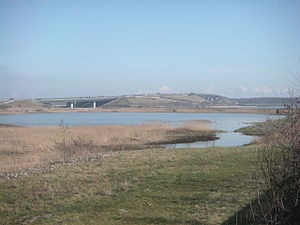
Kalvebodbroerne
Kalvebodbroerne set fra Avedøre Holme
Kalvebodbroerne forbinder Sjælland og Amager. Foto taget fra Avedøre Holme.
Kalvebodbroerne er en fast forbindelse åbnet 1987 mellem Sjælland og Amager via en kunstig ø, Skrædderholmen. Det er en motorvejsforbindelse, men der er også en stiforbindelse for cyklister og fodgængere.